Catterick Bridge railway station

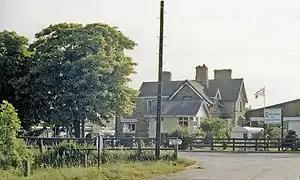
The station buildings in 1988

Catterick Bridge railway station was a railway station in North Yorkshire, England. It was built to serve the villages of Brompton-on-Swale and Catterick. The station was near the junction between the main branch line towards Richmond and a sub-branch line called Catterick Camp Military Railway to what is now Catterick Garrison.